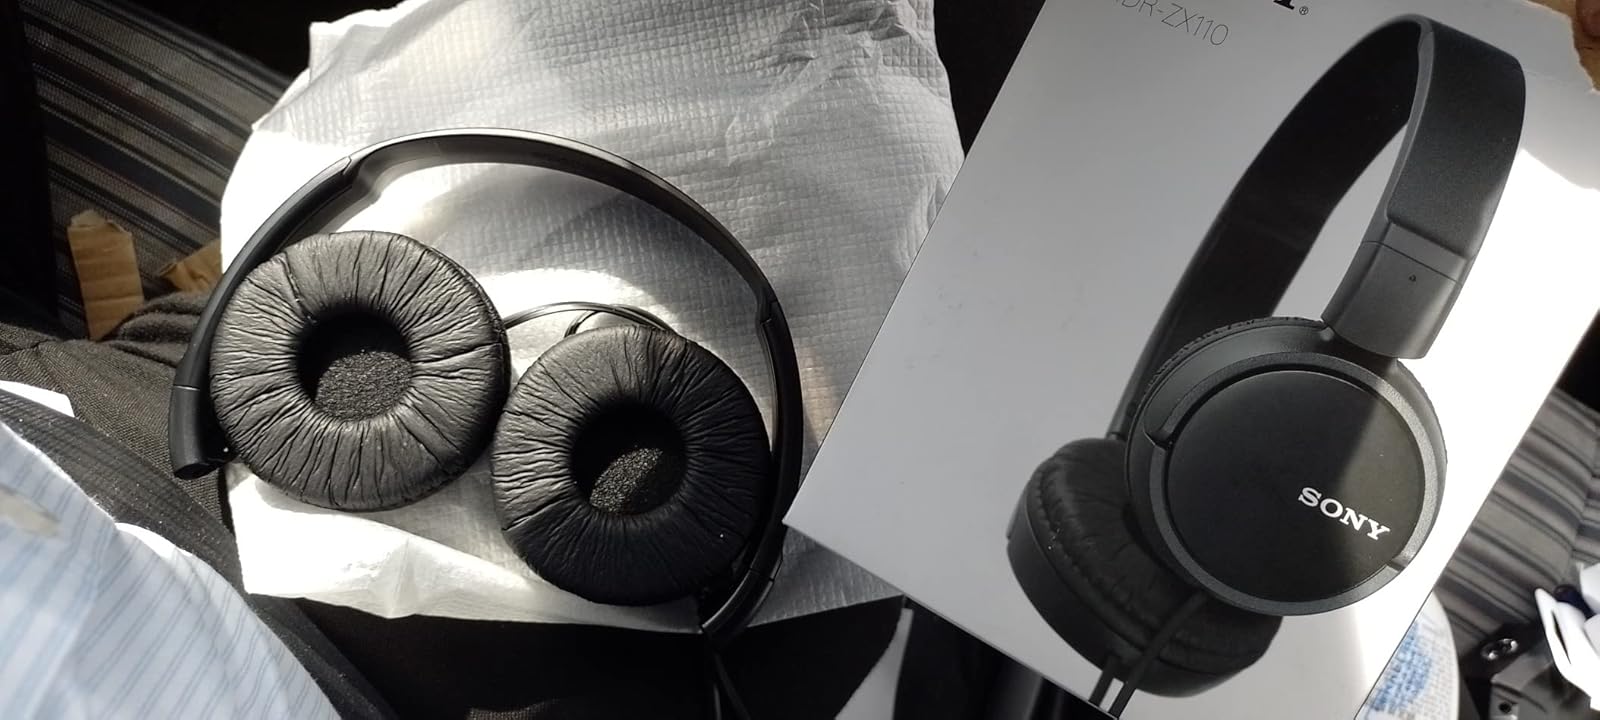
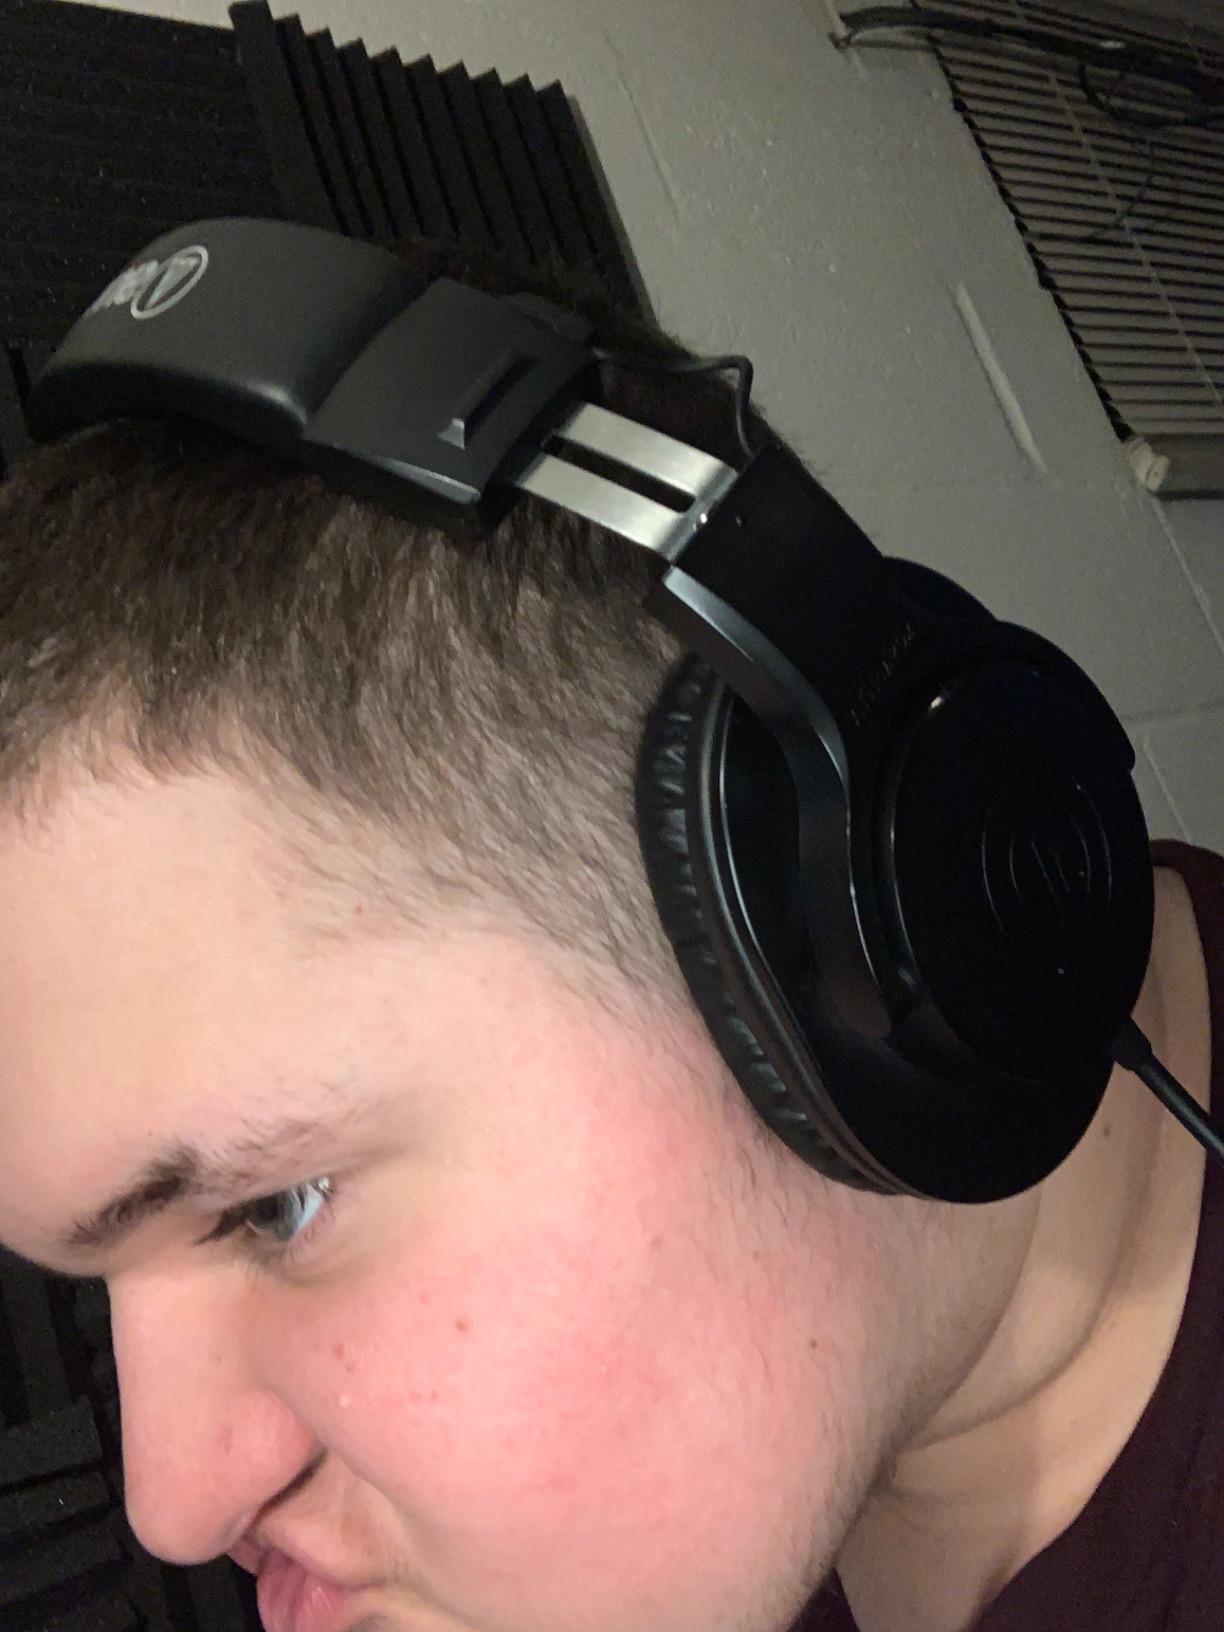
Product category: headphones
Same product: no